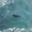
Label: otter